Bioconvergence

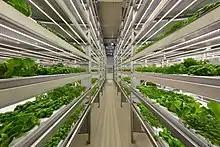
A vertical farm in Finland

Bioconvergence supports food production in controlled environments, such as laboratories and indoor vertical farms, reducing reliance on traditional agricultural resources like land, water, and specific climates. Applications include: